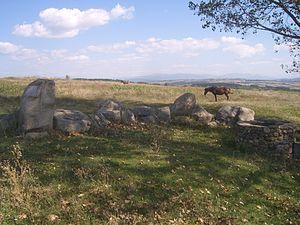
Levski est un village dans le centre de la Bulgarie.